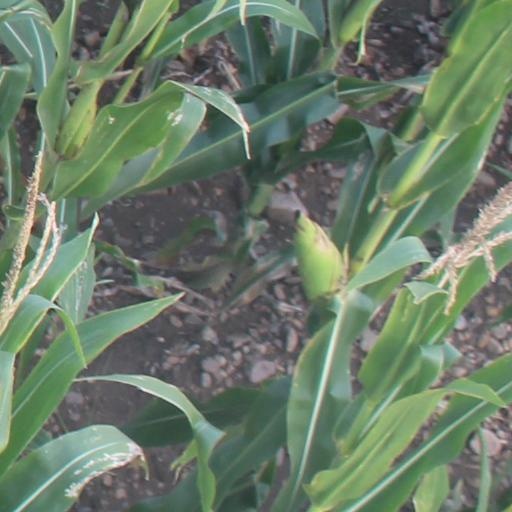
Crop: maize; corn